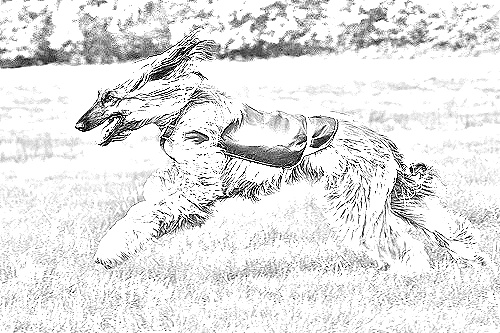
Portrait style: Sketch Portrait